Hipparchus (brother of Hippias)

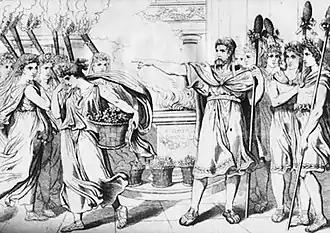
Hypparchus insults Harmodius' sister in public

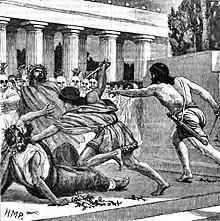
The slaughter of Hipparchus

Hipparchus (died 514 BC) was a member of the ruling class of Athens and one of the sons of Pisistratus. He was a tyrant of the city of Athens from 528/527 BC until his assassination by the tyrannicides Harmodius and Aristogeiton in 514 BC.